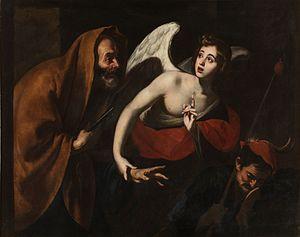
Giuseppe Marullo est un peintre baroque italien, qui fut actif autour de sa ville natale d'Orta di Atella.